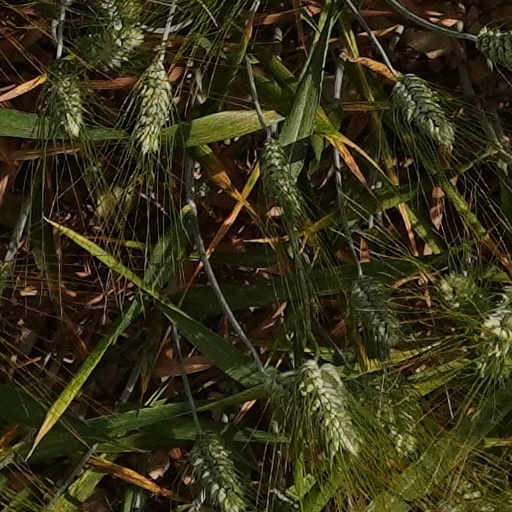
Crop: wheat